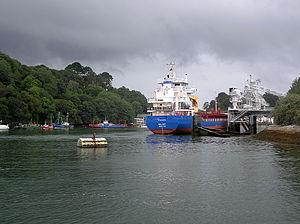
Tonne dans la rivière de Fowey (Royaume-Uni)
Une tonne est une bouée métallique de grandes dimensions en forme de cylindre couché. La tonne est reliée par une chaîne de gros diamètre à un corps-mort qui l'empêche de dériver. La tonne peut se déplacer sur un cercle d'évitage au gré du vent ou du courant selon la longueur de la chaîne.
Fowey est une petite ville et une paroisse civile des Cornouailles, en Angleterre. Elle est située sur la côte sud du comté, à l'embouchure de la Fowey. Au moment du recensement de 2001, elle comptait 2 273 habitants.